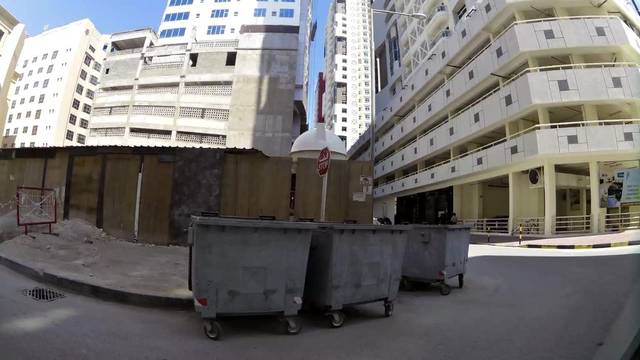
Region: Bahrain
Coordinates: 26.212, 50.606